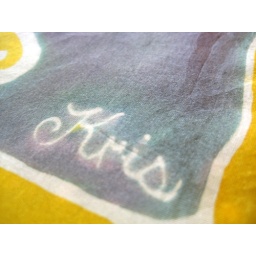
silk scarf with hand painted butterflies in yellow and gray